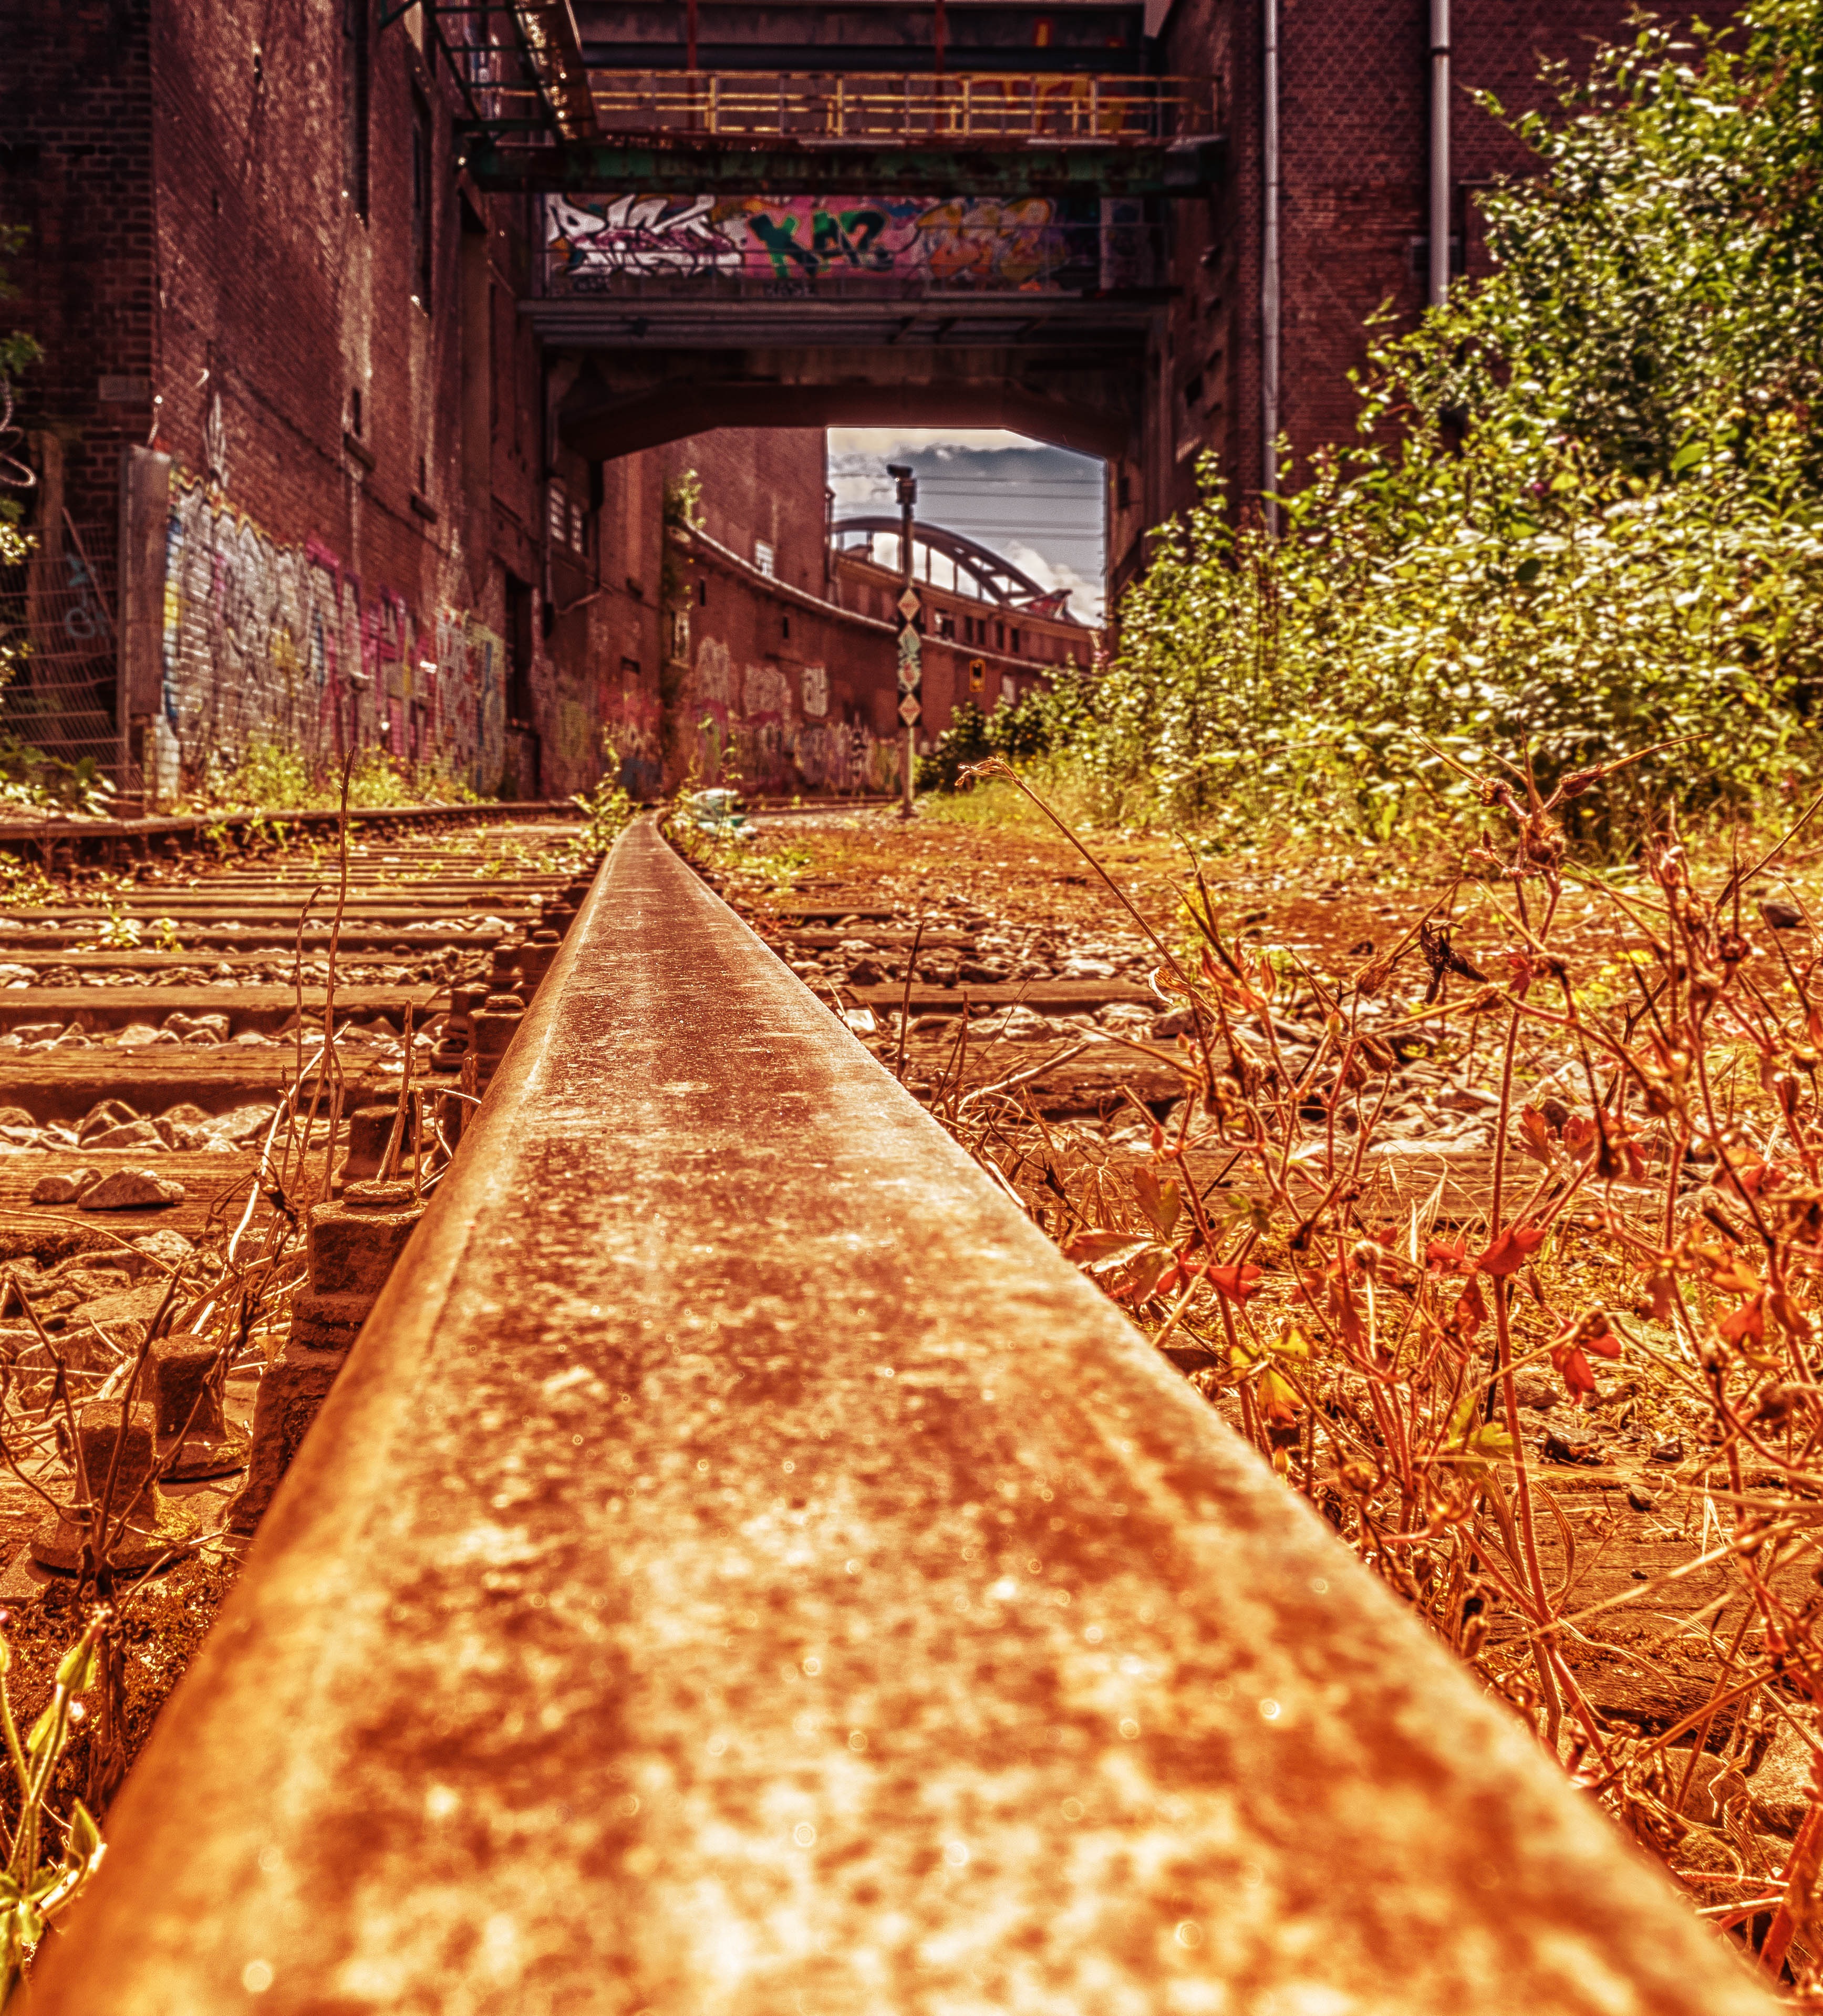
track, road, sunlight, morning, leaf, rail, atmosphere, transport, autumn, industry, lane, season, weathered, past, stainless, industrial plant, railway tracks, lost places